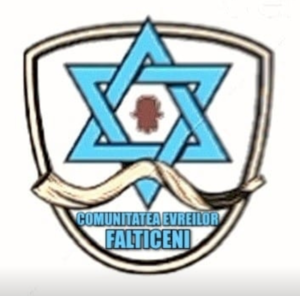
Logo communauté juive de Fălticeni (Moldavie) en Roumanie
L'existence de la communauté juive de Fălticeni en Moldavie se confond avec la première esquisse de la ville de Fălticeni, en 1490. Elle se développe durant le XIXᵉ siècle pour décliner à partir du début du XXᵉ siècle jusqu'à devenir symbolique au siècle suivant.